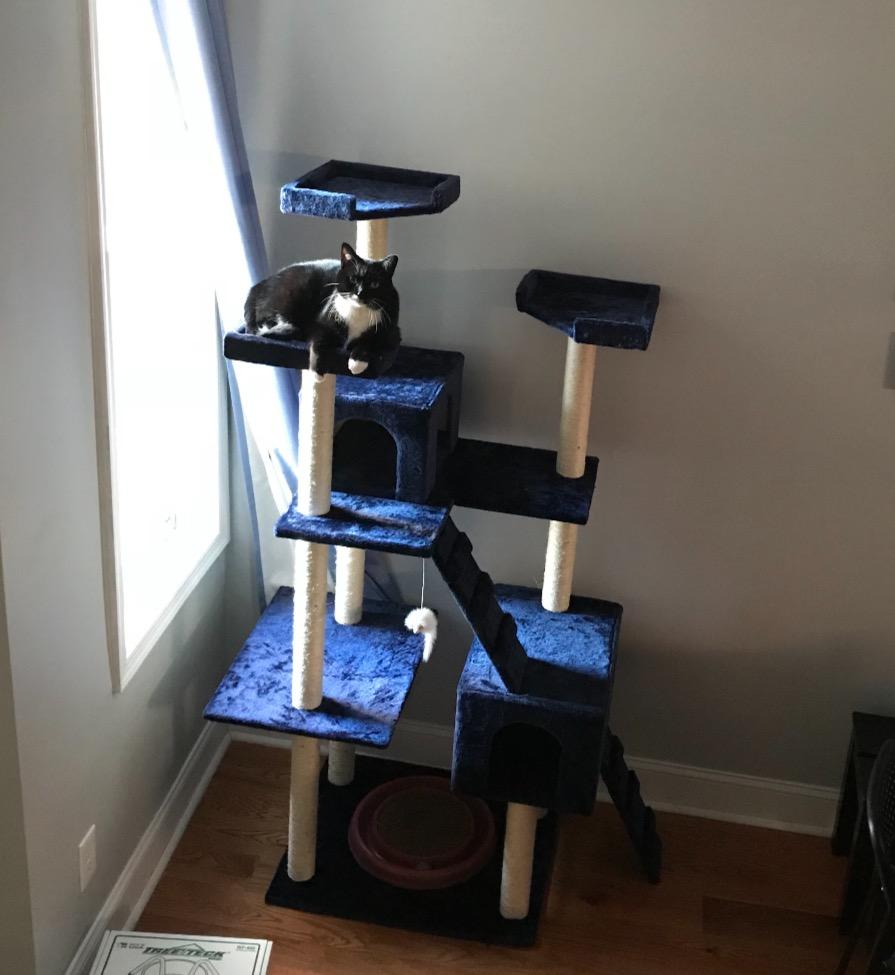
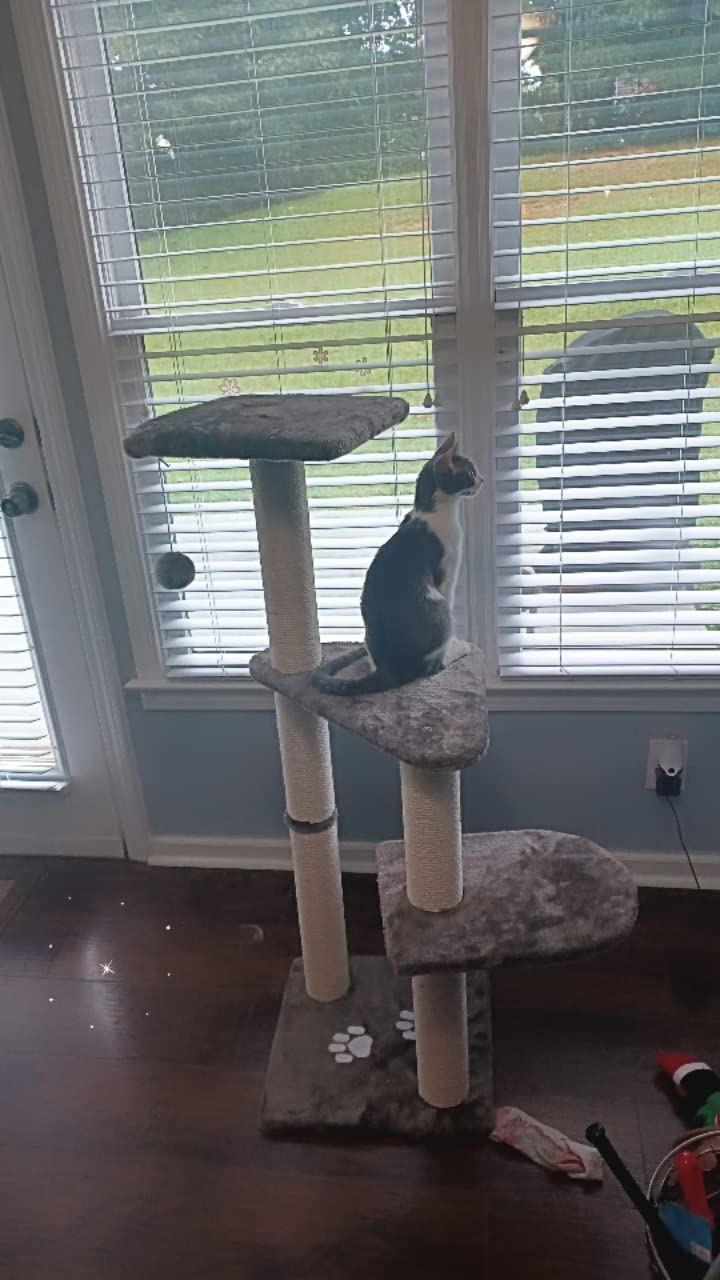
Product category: items_cat tree
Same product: no